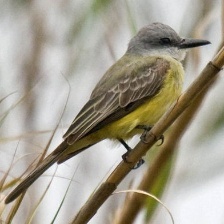
Species: TROPICAL KINGBIRD
Scientific name: TYRANNUS MELANCHOLICUS